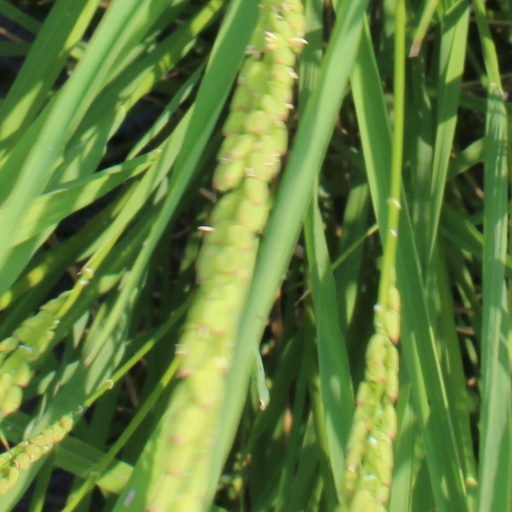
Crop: rice